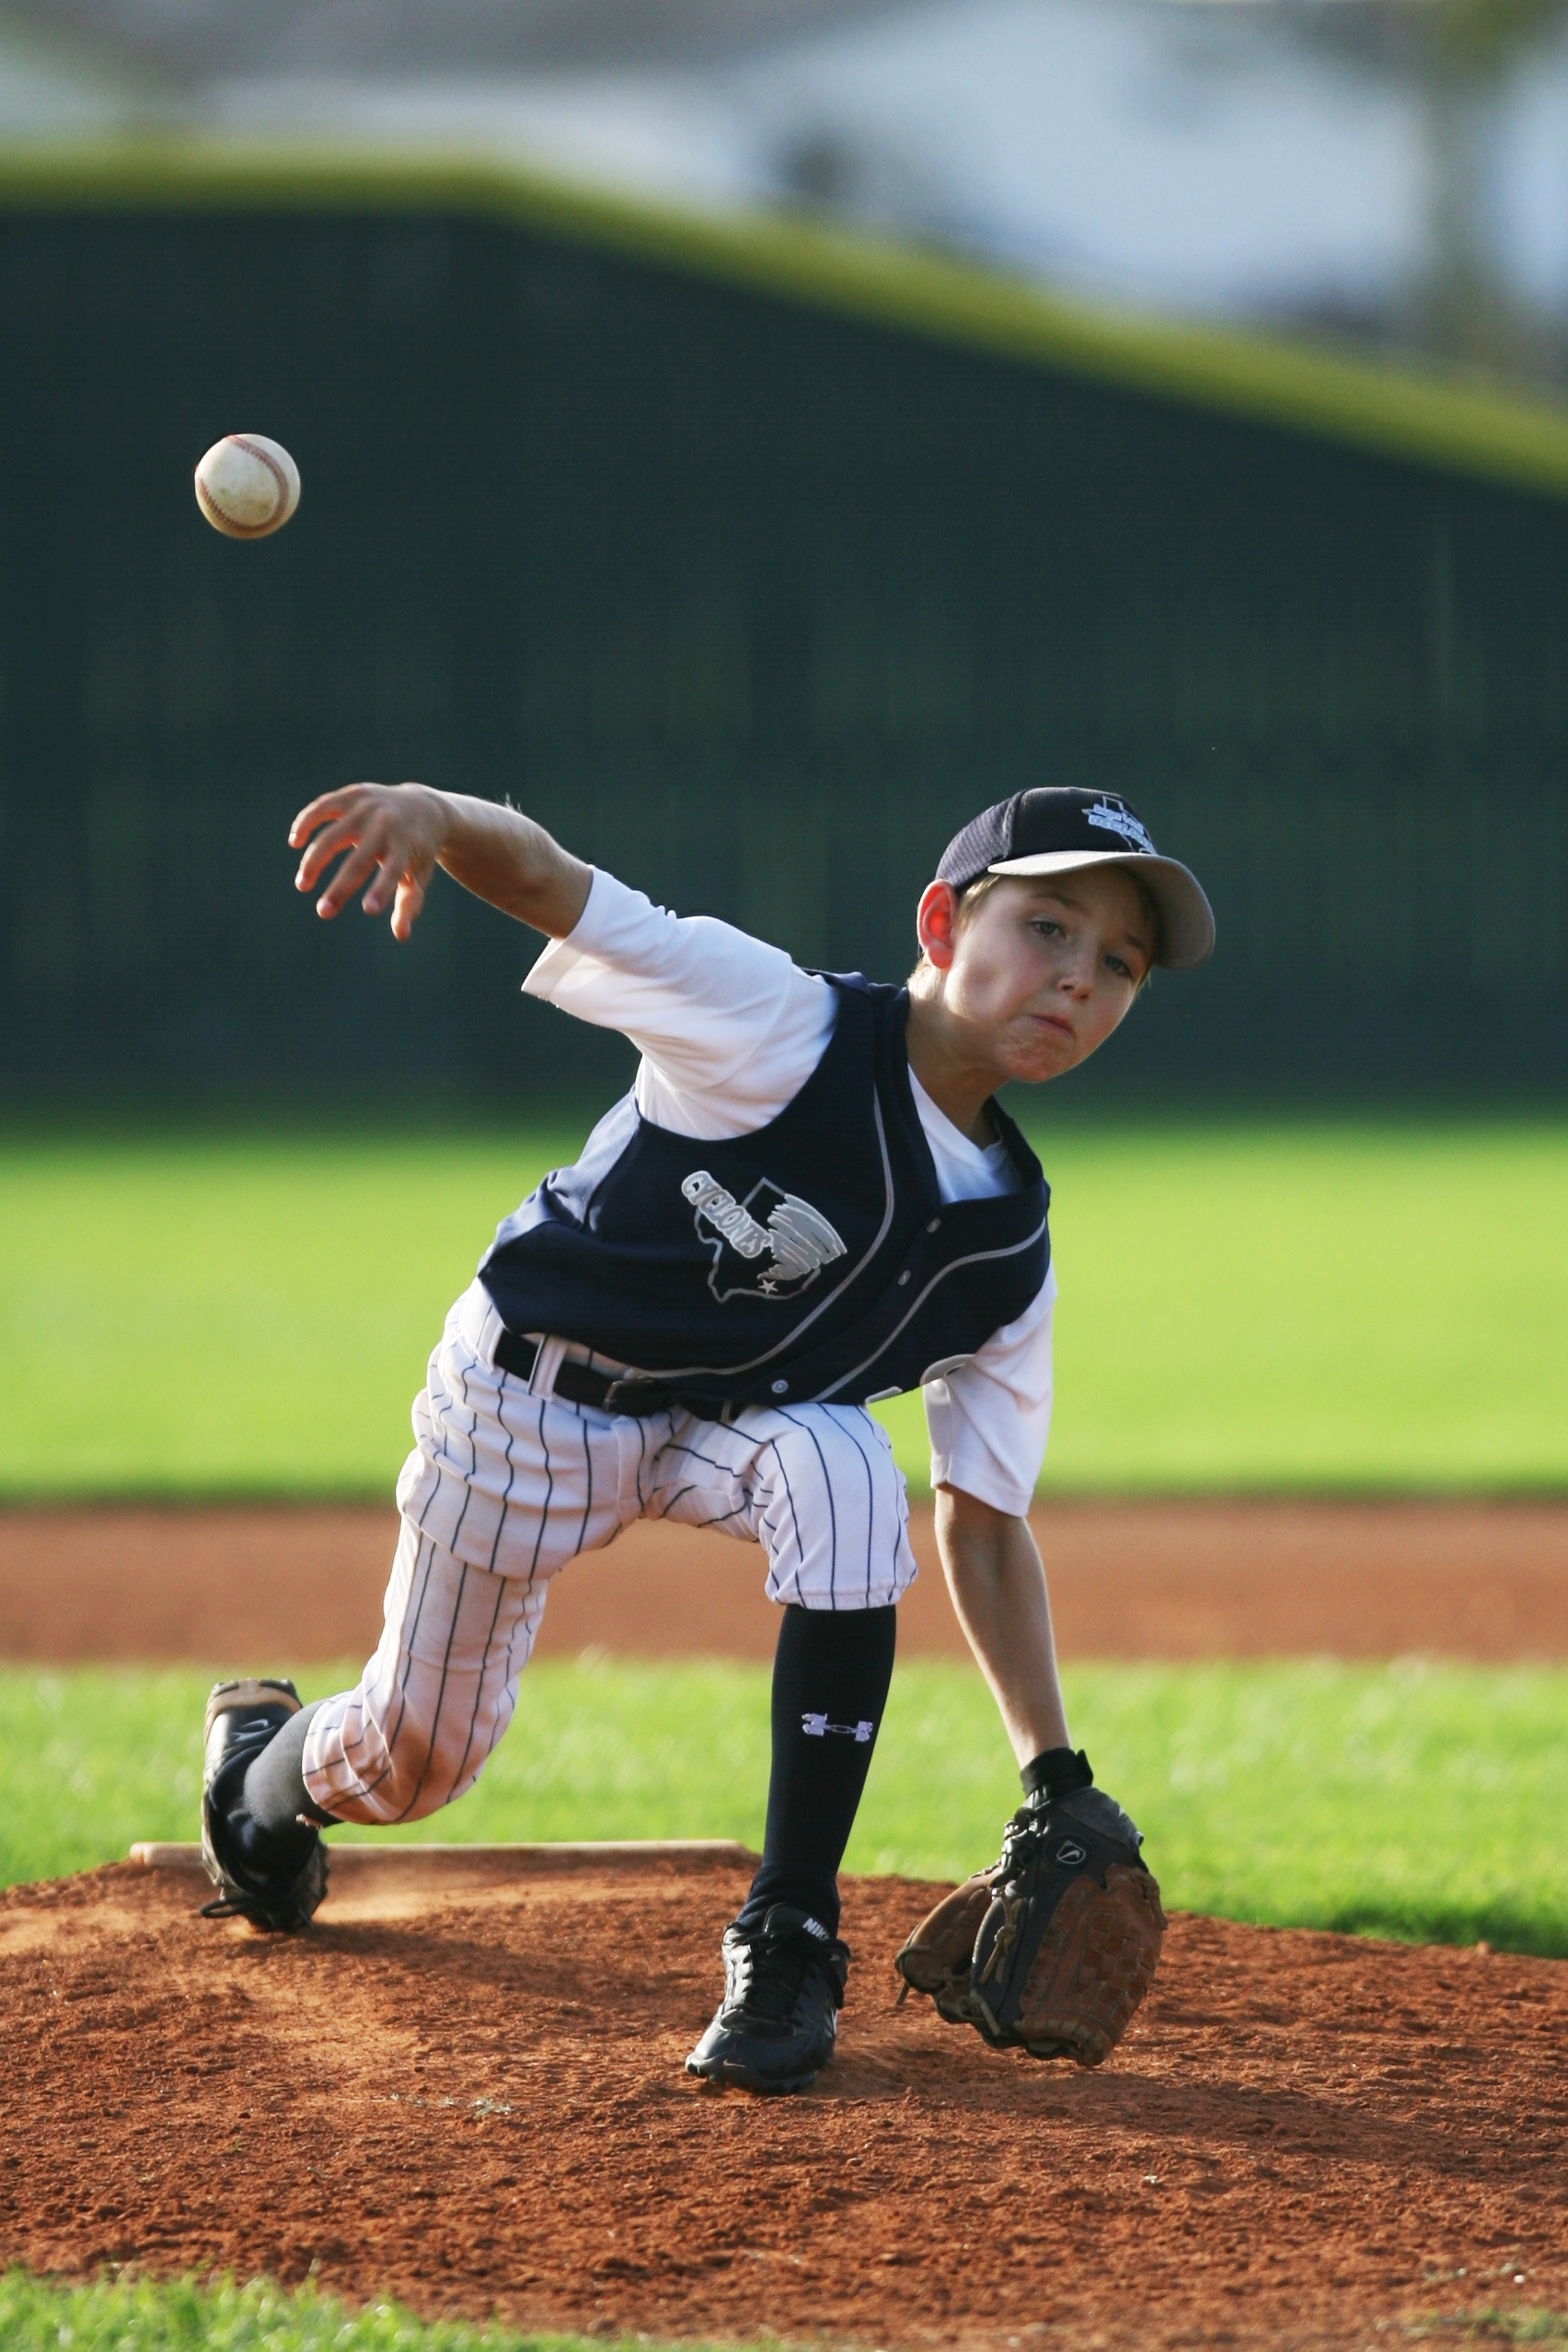
fence, baseball, glove, sport, field, game, play, boy, young, action, playing, player, baseball field, pitch, throw, competition, american, sports, pitcher, ball, uniform, athlete, throwing, mound, baseball player, softball, pitching, infield, youth league, ball game, team sport, infielder, college baseball, bat and ball games, baseball positions, college softball